Opioid epidemic

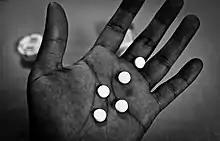
Hydrocodone, one of the most popular opioids

In 2017, around 100 million people or a third of the U.S. population was estimated to be affected by chronic pain at any given time. This led to a push by drug companies and the federal government to expand the use of painkilling opioids. In the 1990's, initiatives like the Joint Commission began to push for more attentive physician response to patient pain, referring to pain as the fifth vital sign. This exacerbated the already increasing number of opioids being prescribed by doctors to patients.